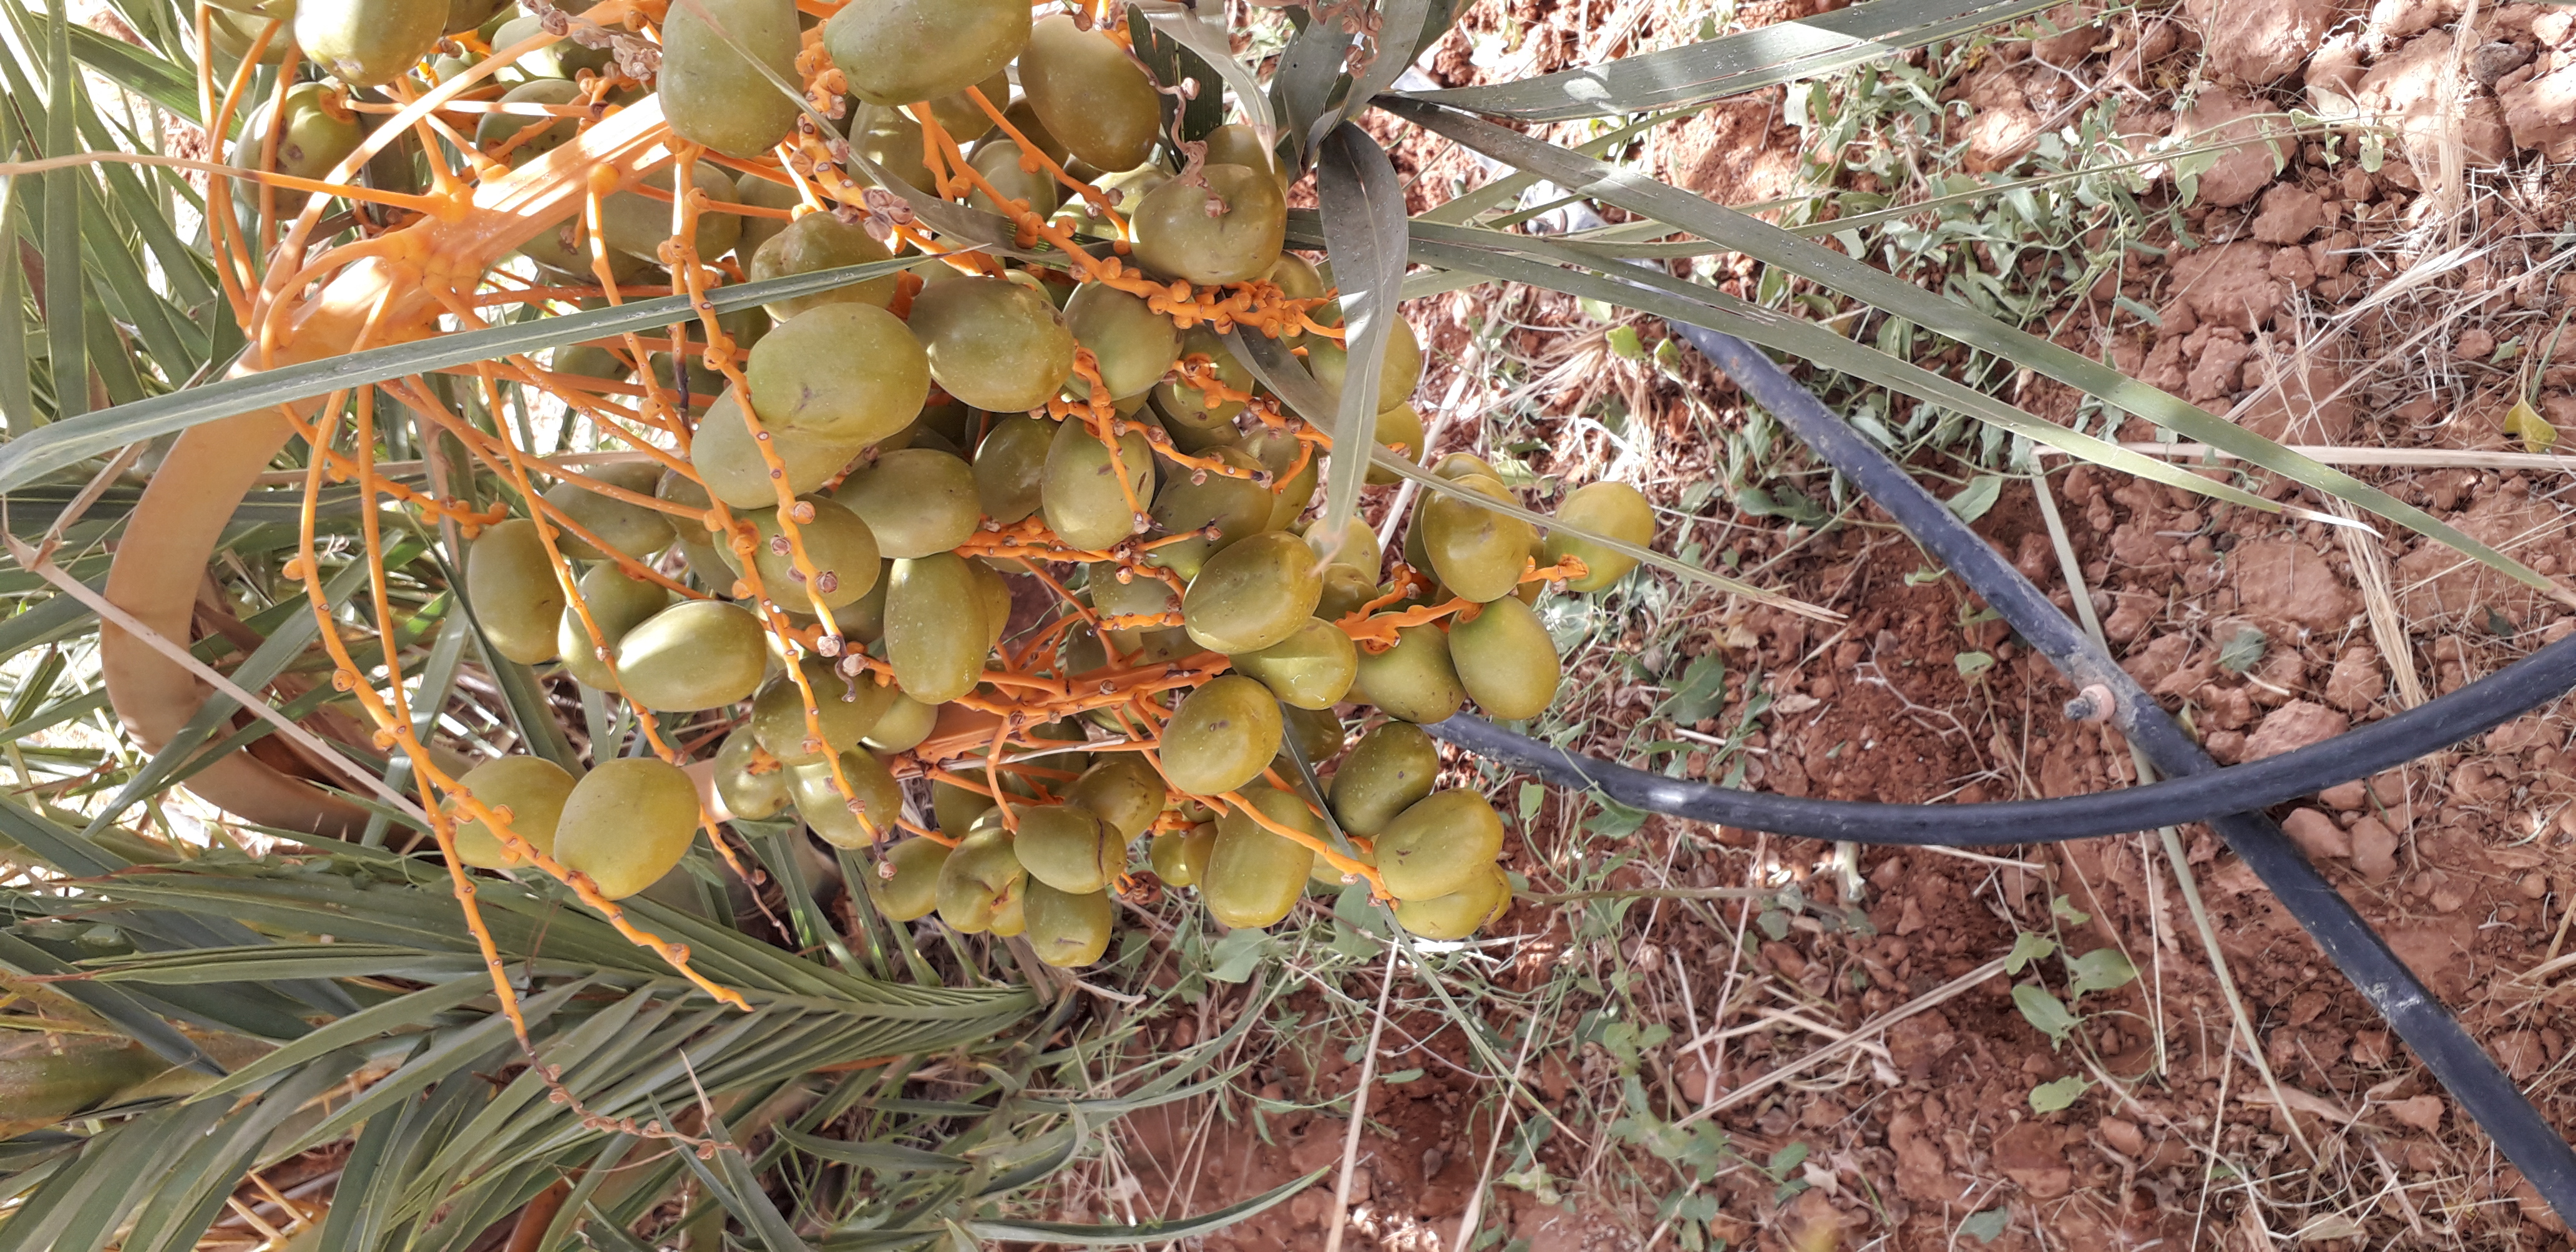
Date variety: Boufagous